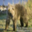
Label: bear